Wing warping

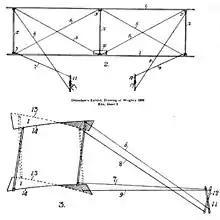
Diagram of the Wright brothers' 1899 kite, showing wing bracing and strings attached to hand-held sticks used for warping the wing while in flight.

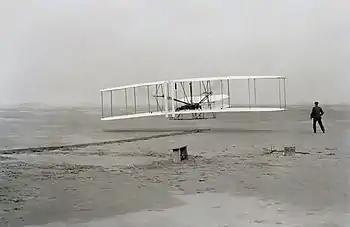
The Wright brothers' first powered aircraft, which utilized warping wings.

Wing warping was an early system for lateral (roll) control of a fixed-wing aircraft or kite. The technique, used and patented by the Wright brothers, consisted of a system of pulleys and cables to twist the trailing edges of the wings in opposite directions. In many respects, this approach is similar to that used to trim the performance of a paper airplane by curling the paper at the back of its wings.